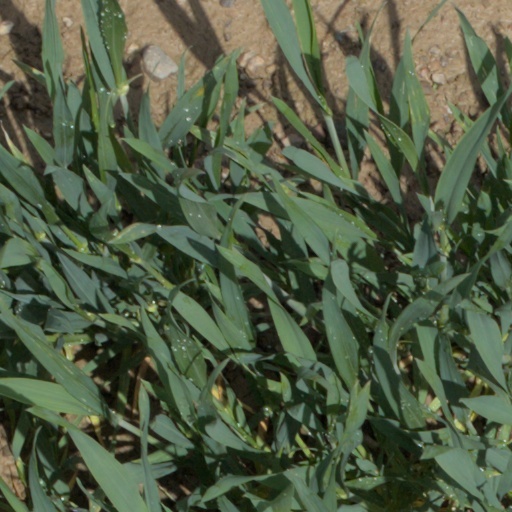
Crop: wheat